Modernism Week

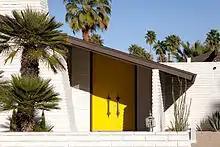
Mid-century modern house in Palm Springs

Modernism Week began in 2006 as an adjunct to two existing programs exploring mid-century architecture and design: the Palm Springs Modernism Show & Sale and the annual Palm Springs Art Museum Architecture & Design Council Symposium. The National Trust for Historic Preservation named Palm Springs, California to its 2006 list of America's Dozen Distinctive Destinations, an annual list highlighting cultural tourism destinations for architecture. In 2009, Palm Springs was included on the List of Preserve America Communities and was welcomed to the program in a letter by then-First Lady Michelle Obama. In 2009, Modernism Week became a California 501(c)(3) non-profit organization. In 2015, a physical headquarters for the event was launched enabling visitors to gather at a central location throughout the festival. Dubbed, CAMP (Community And Meeting Place), this festival hub provides services and programs throughout the festival including serving as a depot for bus tours, educational programming, ticket sales, demonstrations, social events, and the distribution of general information.